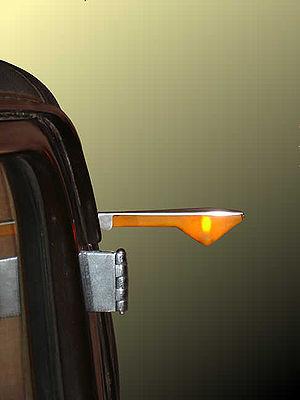
Les Trafficateurs sont des signaux sémaphores qui, lorsqu'ils sont utilisés, dépassent de la carrosserie d'un véhicule à moteur pour indiquer son intention de tourner dans la direction indiquée par le pointage du signal. Les Trafficateurs sont souvent situés dans le pilier de portes.